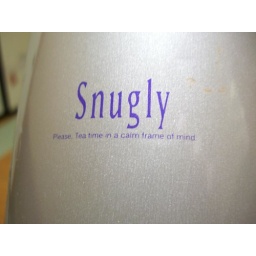
This was printed on my hot water pot in the room. &amp;quot;Please. Tea time in a calm frame of mind.&amp;quot;